Country club

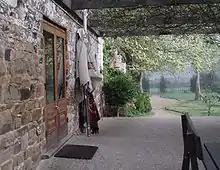
A beer garden at an Australian country club.

Country clubs exist in multiple forms, including athletic-based clubs and golf clubs. Examples are the Breakfast Point Country Club, Cumberland Grove Country Club and Terrey Hills Golf & Country Club in Sydney, the Castle Hill Country Club, the Gold Coast Polo & Country Club, The Heritage Golf and Country Club, Elanora Country Club, and the Sanctuary Cove Golf & Country Club.